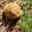
Label: frog